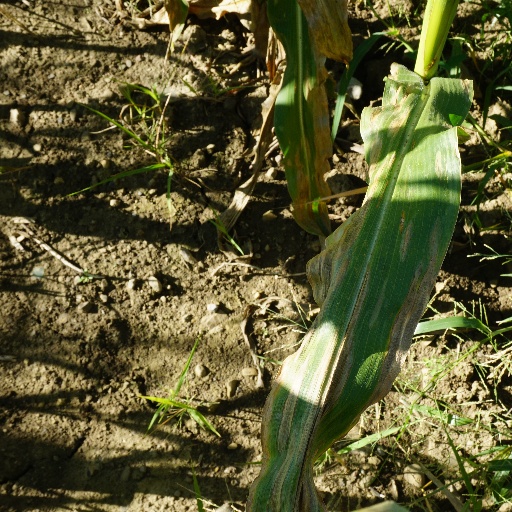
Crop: maize; corn